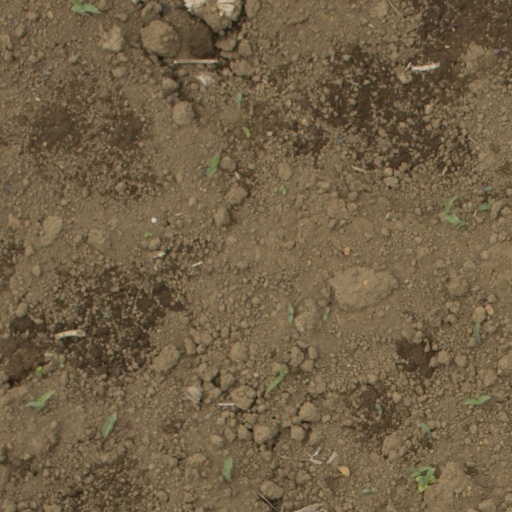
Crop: Jerusalem artichoke